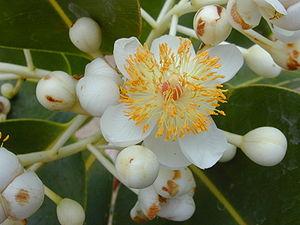
Clément Raimbault est un religieux catholique français qui s'est notamment illustré par ses recherches en botanique menées à Madagascar puis à La Réunion.
Le takamaka est un arbre tropical sempervirent que l'on trouve sur de nombreux rivages de l'océan Indien et de l'océan Pacifique. Écologiquement lié à la mer, il aime les terrains salés, sablonneux, meubles et frais, sa dissémination se faisant grâce à ses fruits flottants.